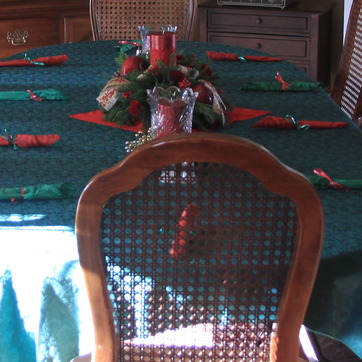
Material: other